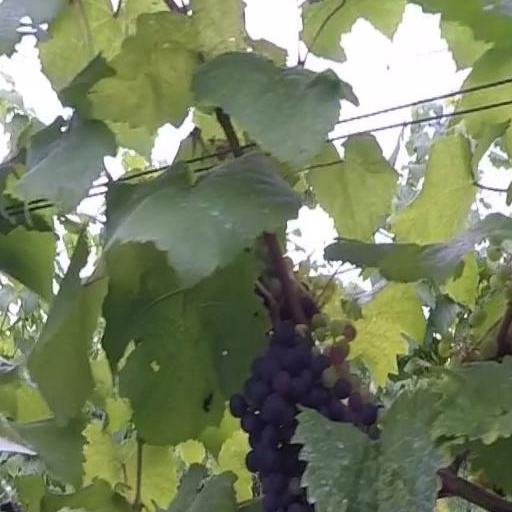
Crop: grape